Texas A&M University School of Architecture

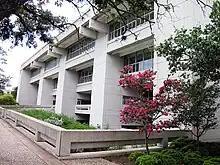
Langford Architecture Center Building A

The college's three departments — architecture, construction science, and landscape architecture and urban planning — together offer 15 degree programs, including undergraduate programs, master's degree programs, and three Ph.D. programs.